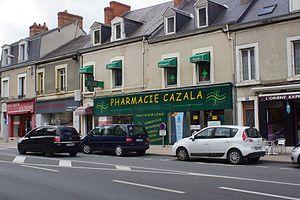
La pharmacie Cazala, rue Roger Cazala, à Châteauroux en 2016
Châteauroux est une commune française, préfecture du département de l'Indre en région Centre-Val de Loire.
Roger Cazala est un médecin-biologiste français, résistant et reconnu Juste parmi les nations.